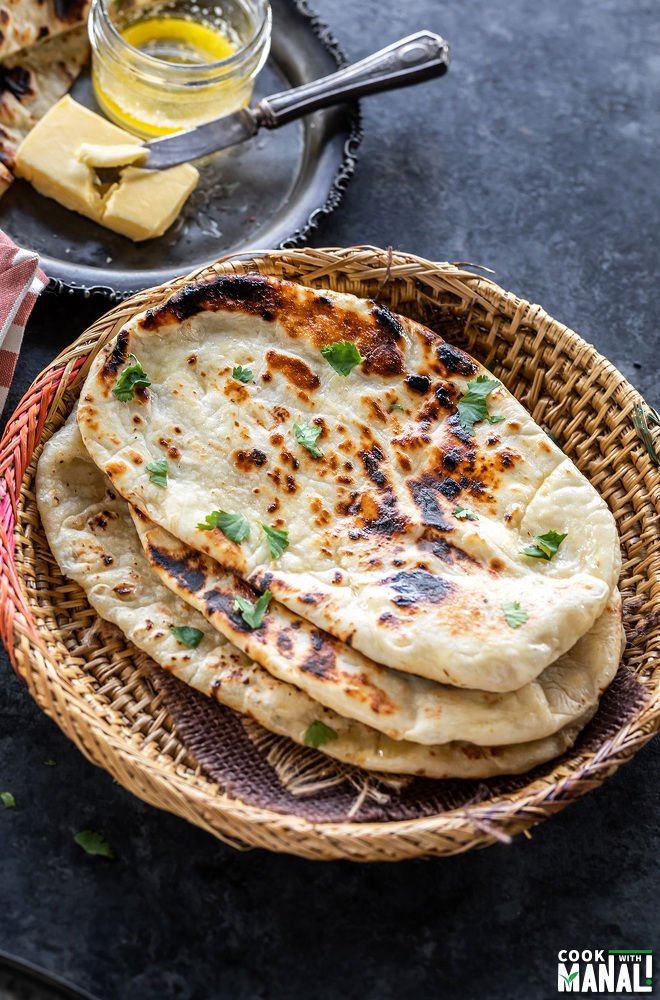
Dish: butter_naan